Resolute desk

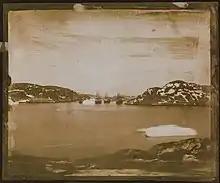
A view of , , , and , before they left Beechey Island

In May 1845 Sir John Franklin, a British explorer, launched an expedition to find the Northwest Passage. Using two of the Royal Navy's best ships, and , stocked with enough provisions to last three years, he charted a course through Baffin Bay, located between Baffin Island and the west coast of Greenland. The expedition and all 129 crew members vanished.